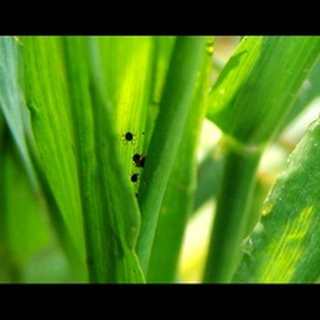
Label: wheat_mite